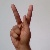
The image shows a hand gesture representing the letter 'K' in Indian Sign Language.